Earnest Byner

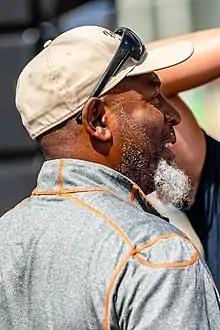
Byner in 2019

He worked in the Baltimore Ravens front office as the director of player development after retiring as a player. He was the first player to be inducted into the Ravens' Ring of Honor in 2000.